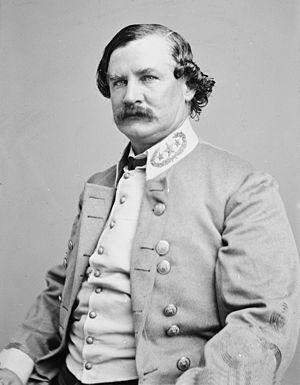
La campagne de Franklin-Nashville regroupe les manœuvres militaires et les combats qui se déroulèrent, du 18 septembre au 27 décembre 1864, sur le théâtre occidental de la guerre de Sécession dans les États de l'Alabama, du Tennessee et dans le nord-ouest de la Géorgie. C'est la dernière offensive stratégique sudiste de la guerre de Sécession.
Ce qui suit est l'ordre de bataille des forces militaires sudistes lors de la bataille de Nashville qui se déroule les 15 et 16 décembre 1864 pendant la guerre civile américaine, appelée également guerre de Sécession.